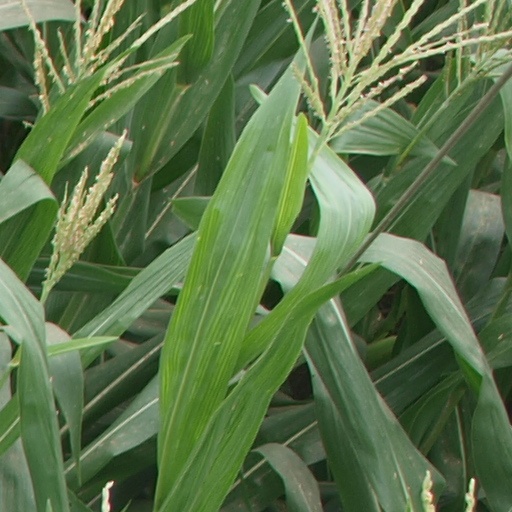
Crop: maize; corn